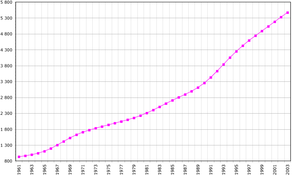
Cet article contient des statistiques sur la démographie de la Jordanie.